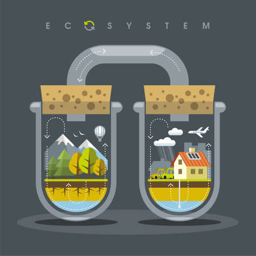
ecological illustration of the delicate balance of nature vector